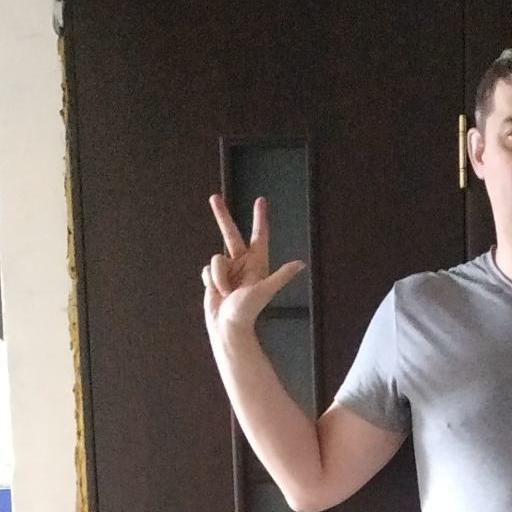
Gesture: three2